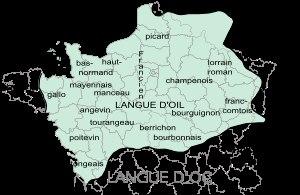
Le saintongeais est une langue romane qui fait partie de la famille des langues d’oïl, qui comprend également le français.
Historiquement, la langue d'oïl, ou simplement oïl, est la langue romane qui s’est développée dans la partie nord de la Gaule, puis dans la partie nord de la France, dans le sud de la Belgique et dans les îles Anglo-Normandes, et qui était parlée au Moyen Âge. Elle se confond dans un premier temps avec l’ancien français, qui englobe alors les différents dialectes d’oïl. L'émergence d'une forme linguistique unique et standardisée au début de la période moderne rend cette identification plurielle caduque pour le moyen français : on parle dès lors du français d'une part, et des autres langues d'oïl d'autre part. On considère que les langues d'oïl constituent un groupe des langues gallo-romanes. Ce groupe du nord a conservé un substrat celtique plus important et a subi une plus grande influence du germanique que sa sœur occitano-romane du sud, la langue d'oc.